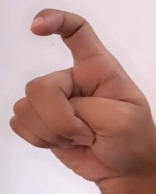
ASL sign: X